Hot Spot (cricket)

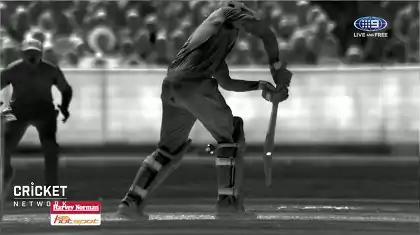
A typical example of a Hot Spot display: the white "spot" on the edge of the bat indicates that it was struck by the ball (moving from right to left).

Hot Spot is an infrared imaging system used in cricket to determine whether the ball has struck the batsman, bat, or pad. Hot Spot requires two infrared cameras on opposite sides of the ground above the field of play that are continuously recording an image. Any suspected nick or bat/pad event can be verified by examining the infrared image, which usually shows a bright spot where contact friction from the ball has elevated the local temperature. Where referrals to an off-field third umpire are permitted, the technology is used to enhance the on-field umpire's decision-making accuracy. Where referrals are not permitted, the technology is used primarily as an analytical aid for television coverage.